Concord Watch

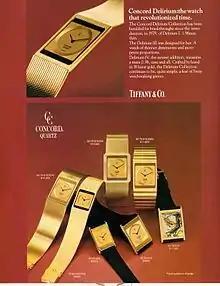
An ad for Tiffany & Co of the Concord Delirium. Dubbed the world's thinnest watch, it ranged from $4,900 to over $20,000 for customized models with diamonds.

Concord Watch Company is a Swiss luxury goods company that is part of the Movado group, which produces and distributes Movado, Ebel, Coach, and Hugo Boss-branded watches. Founded in 1908, Concord was purchased in 1970 by the North American Watch Company, which also distributed the Piaget and Corum lines of watches. From the late 1970s to the late 1980s, Concord produced luxury quartz watches. Flagship quartz models such as the Concord Centurion and Concord Delirium ranged from $2,000 to $20,000, surpassing the price of base automatic Rolex, Cartier and Omega wristwatches. By the 1990s, Concord watches fell out of style and grew obsolete amidst the rebranding of the company. While the brand still exists today, it never regained its market position nor visibility that it once had.